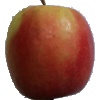
Label: apple_pink_lady